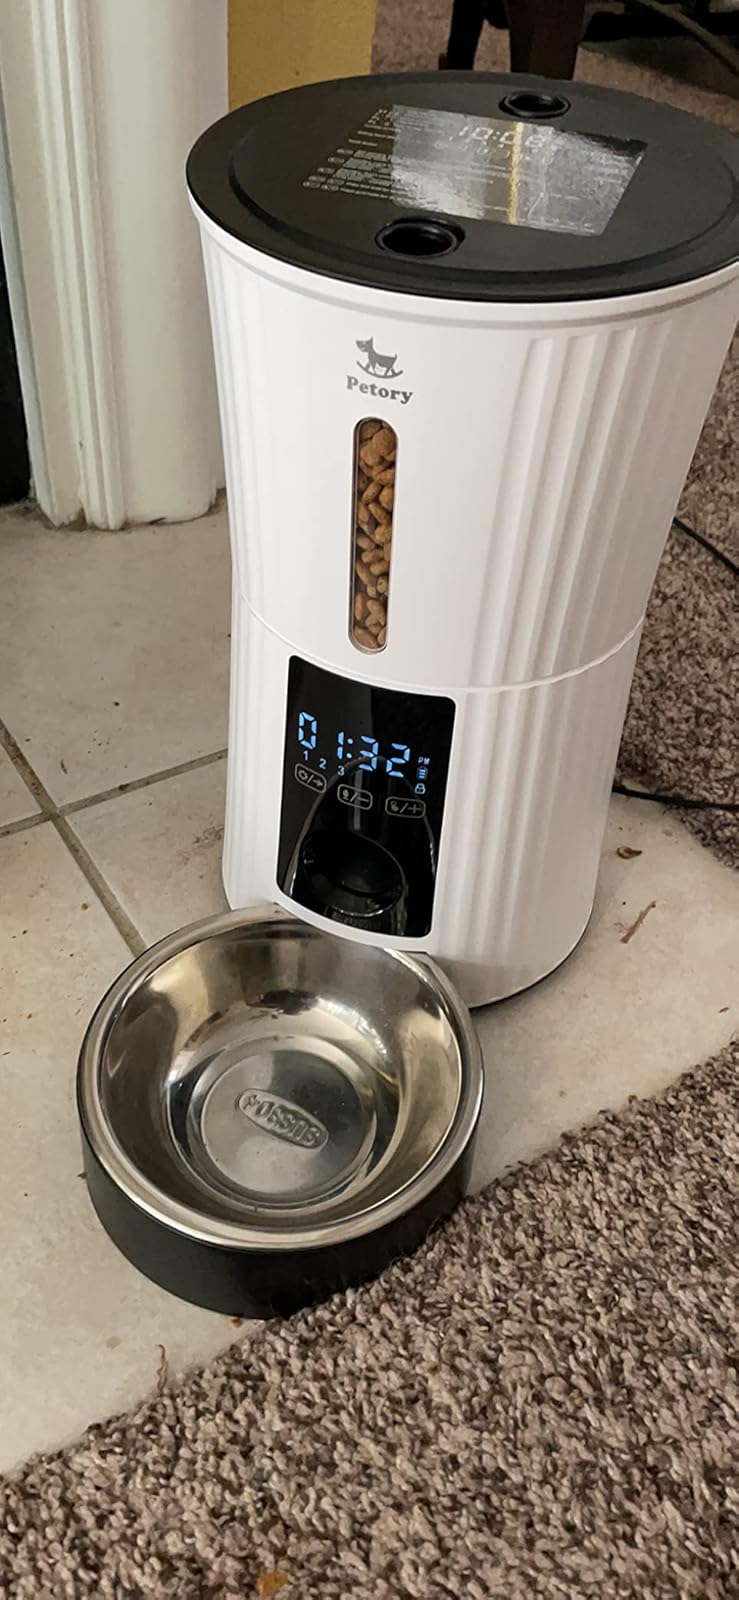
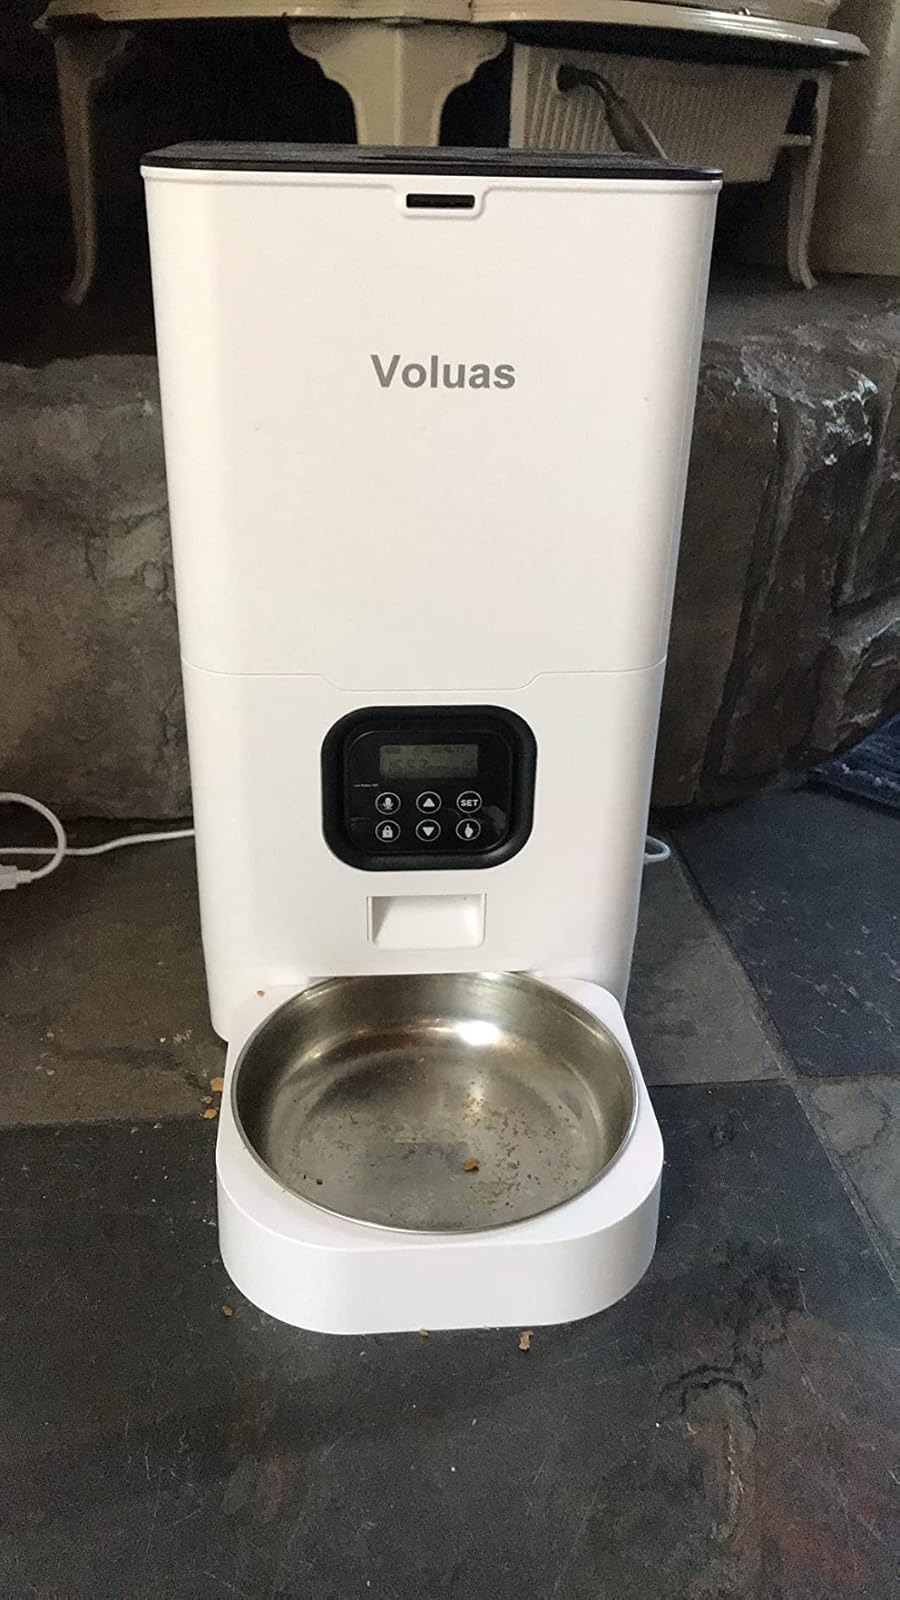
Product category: items_feeder
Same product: no